Paris Saint-Germain FC (women)

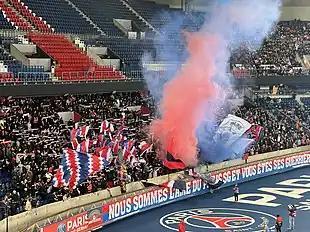
The CUP versus the women's team of Bayern Munich in March 2022.

Unlike some fans who switched allegiance to other Parisian clubs such as Paris FC or Créteil, Liberté Pour les Abonnés and Nautecia chose to stay with PSG by supporting the women in France and abroad, from league clashes against rivals Lyon to the 2014–15 UEFA Women's Champions League semifinals versus Wolfsburg and the grand finale in Berlin, where they narrowly lost to Eintracht Frankfurt (2–1).